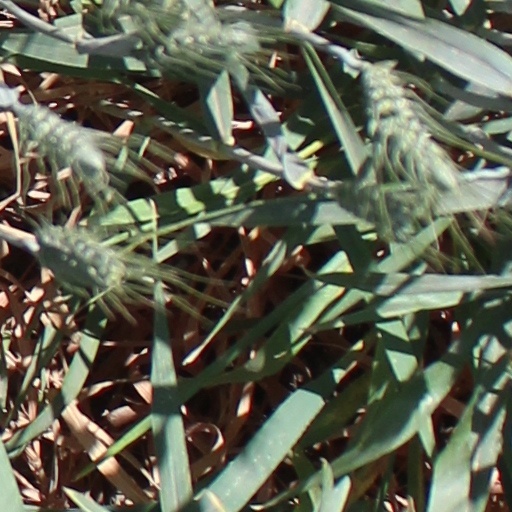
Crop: wheat